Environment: lab
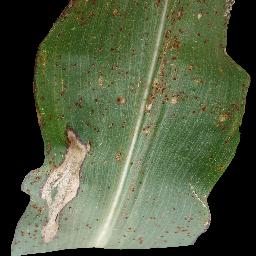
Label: common_rust